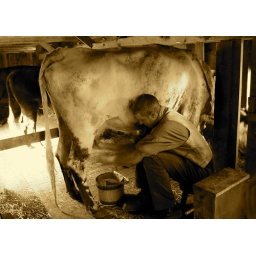
Priscilla is a short horn cow and mother of Plato, the white bull calf in some of my other pics.